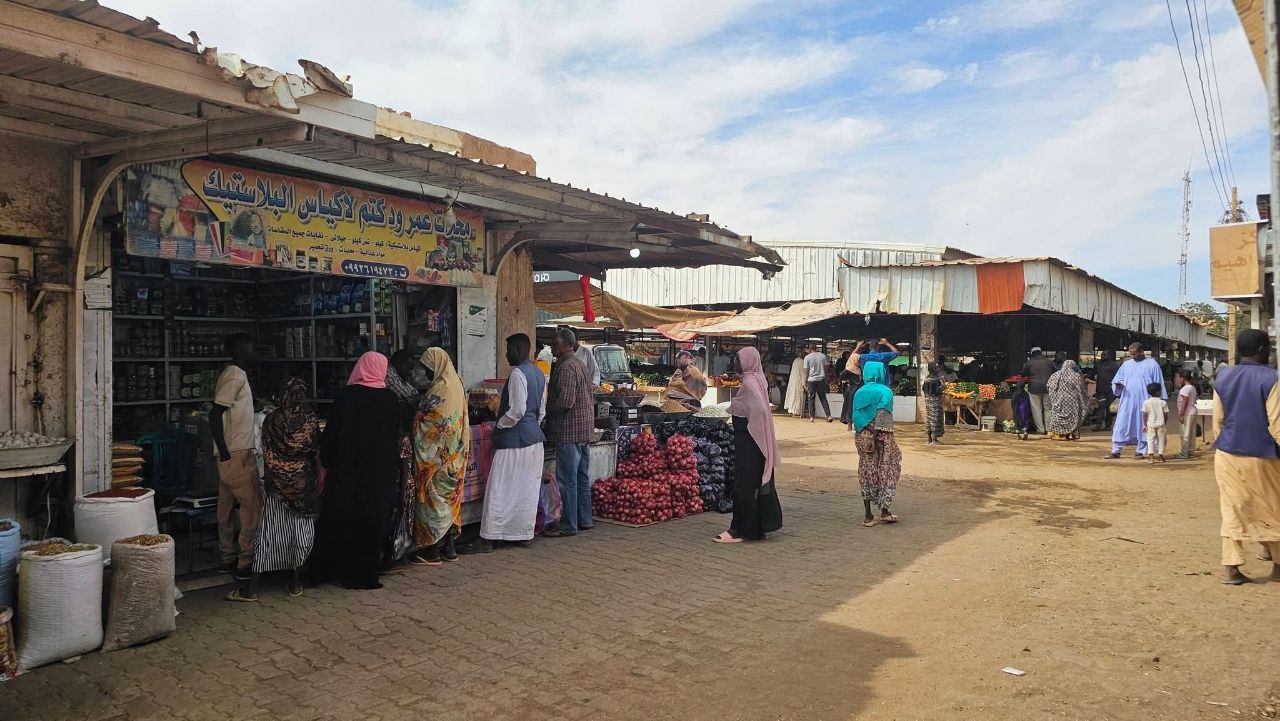
الوصف بالفصحى: أشخاص يقفون أمام متجر لبيع الأكياس البلاستيكية، وبجانبه أكياس ممتلئة بالفحم والبصل في السوق
الوصف بالعامية السودانية: ناس واقفة قدام دكان ببيع اكياس بلاستيك وجمبو اكياس معبية فحم وبصل في السوق
التصنيف: Marketplaces